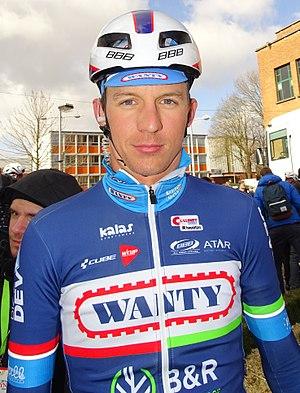
Reportage réalisé le mercredi 2 mars à l'occasion du départ du Samyn des Dames 2016 et du Samyn 2016 à Quaregnon, Belgique.
La saison 2016 de l'équipe cycliste Wanty-Groupe Gobert est la neuvième de cette équipe.